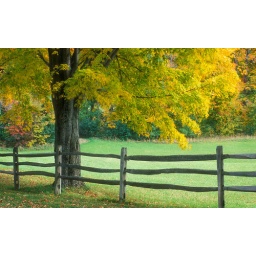
Sugar maple tree by a split-rail fence in rural Vermont, United States